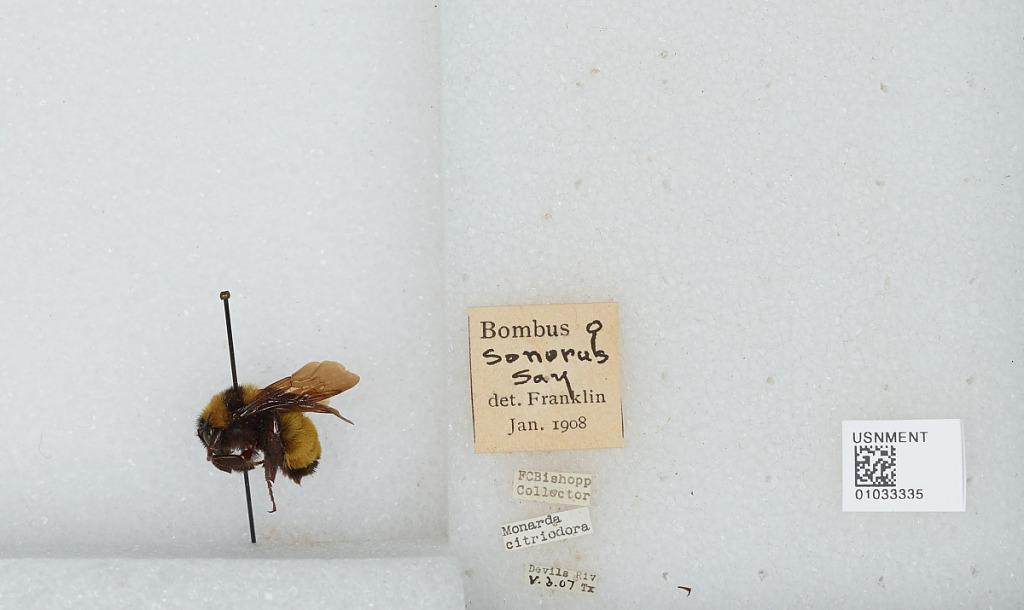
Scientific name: Bombus (Fervidobombus) sonorus Say
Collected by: F. Bishopp
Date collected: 1907-5-3
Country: United States
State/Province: Texas
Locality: Devils River
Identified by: Franklin